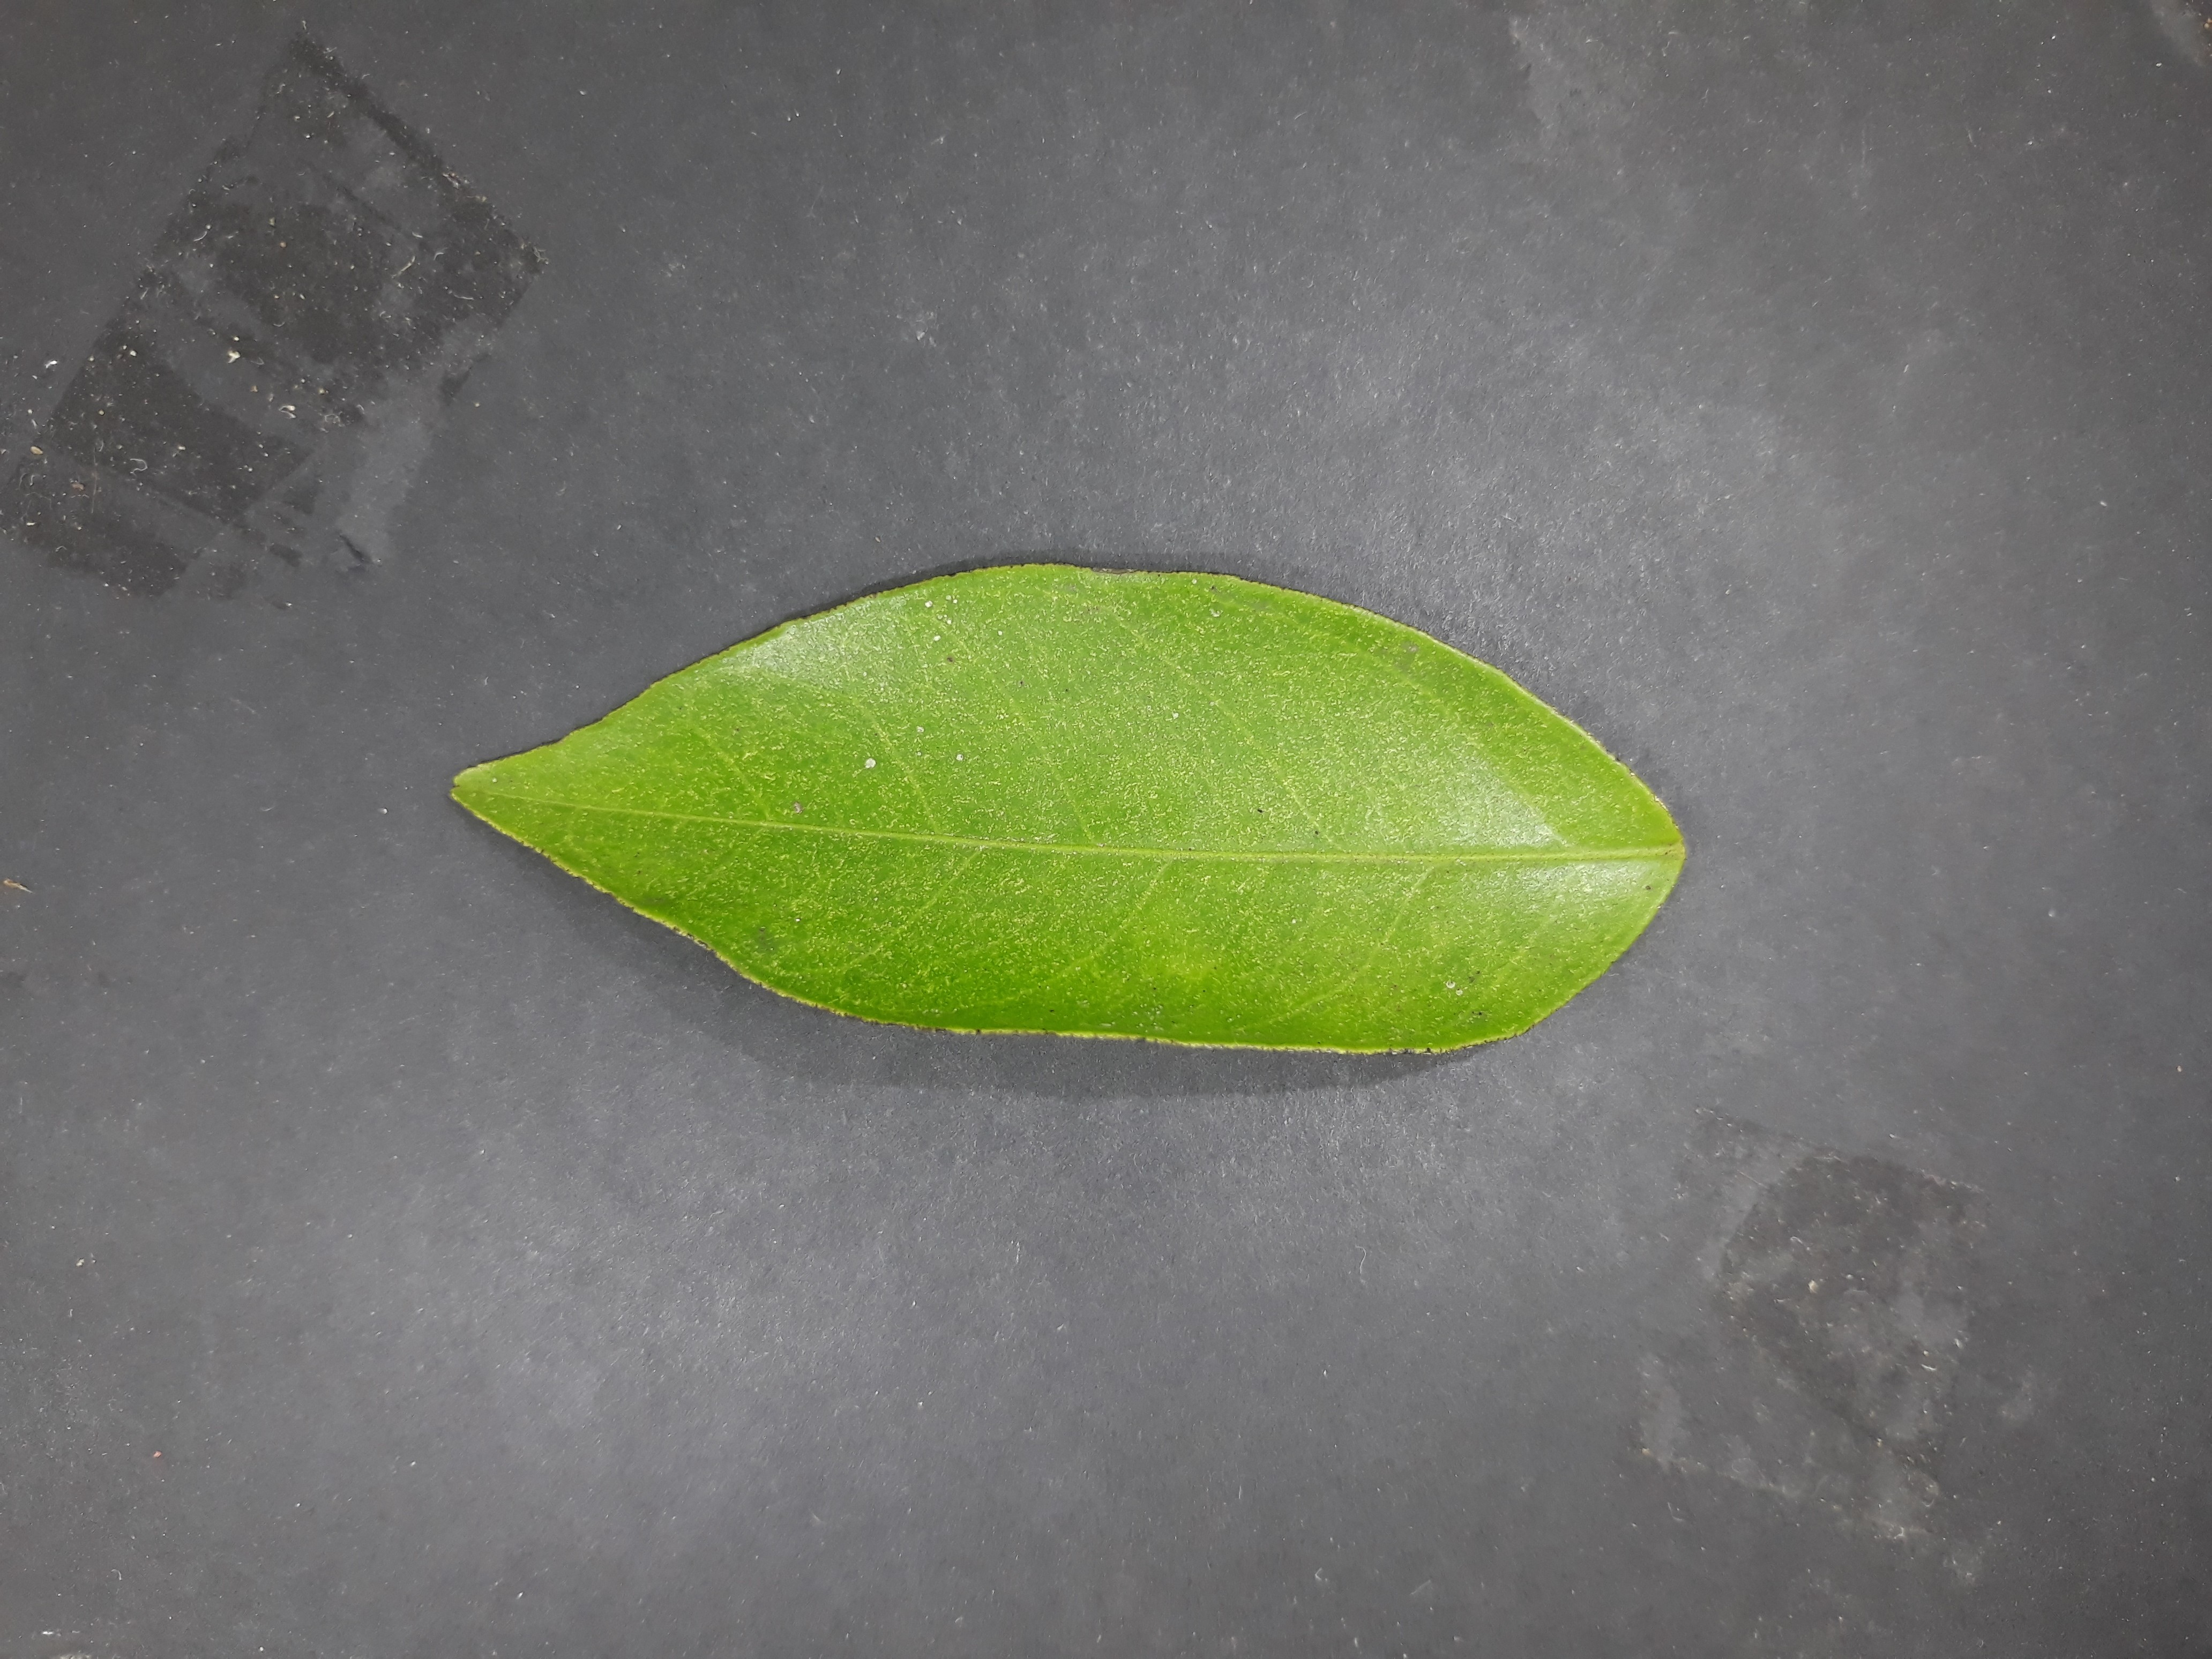
Label: Texas_mite